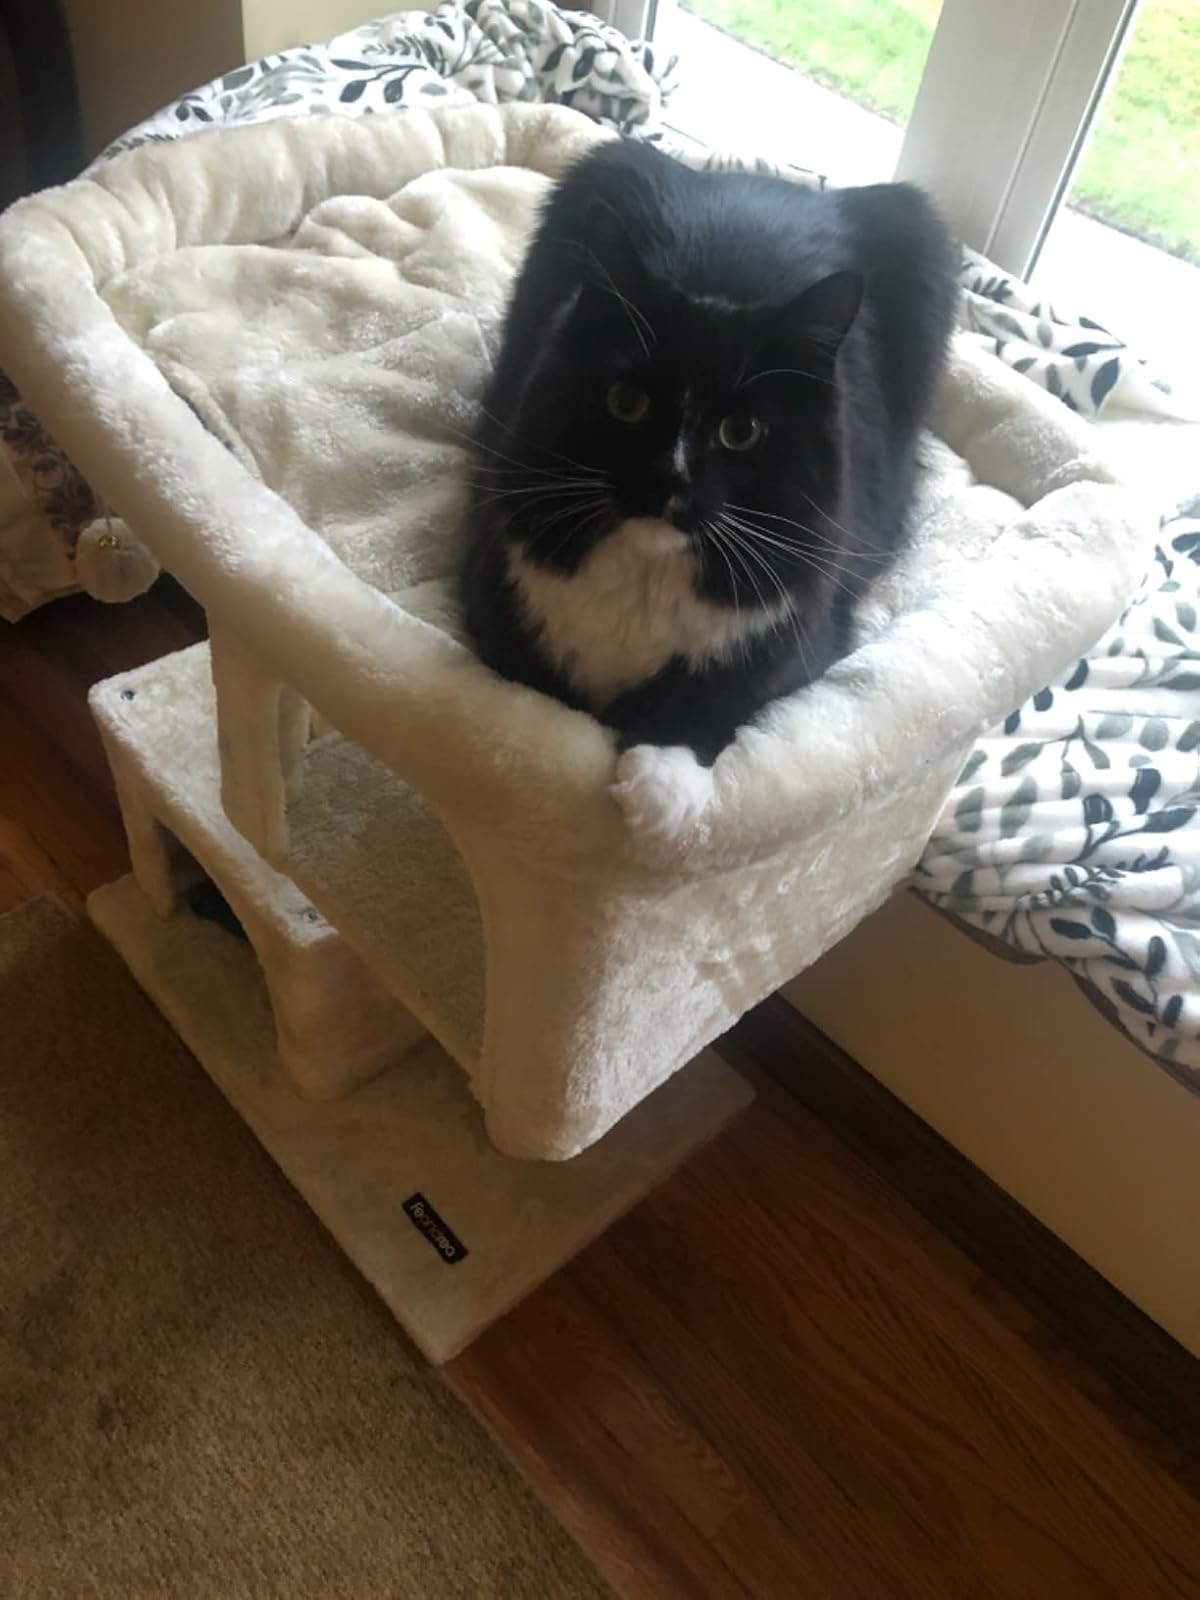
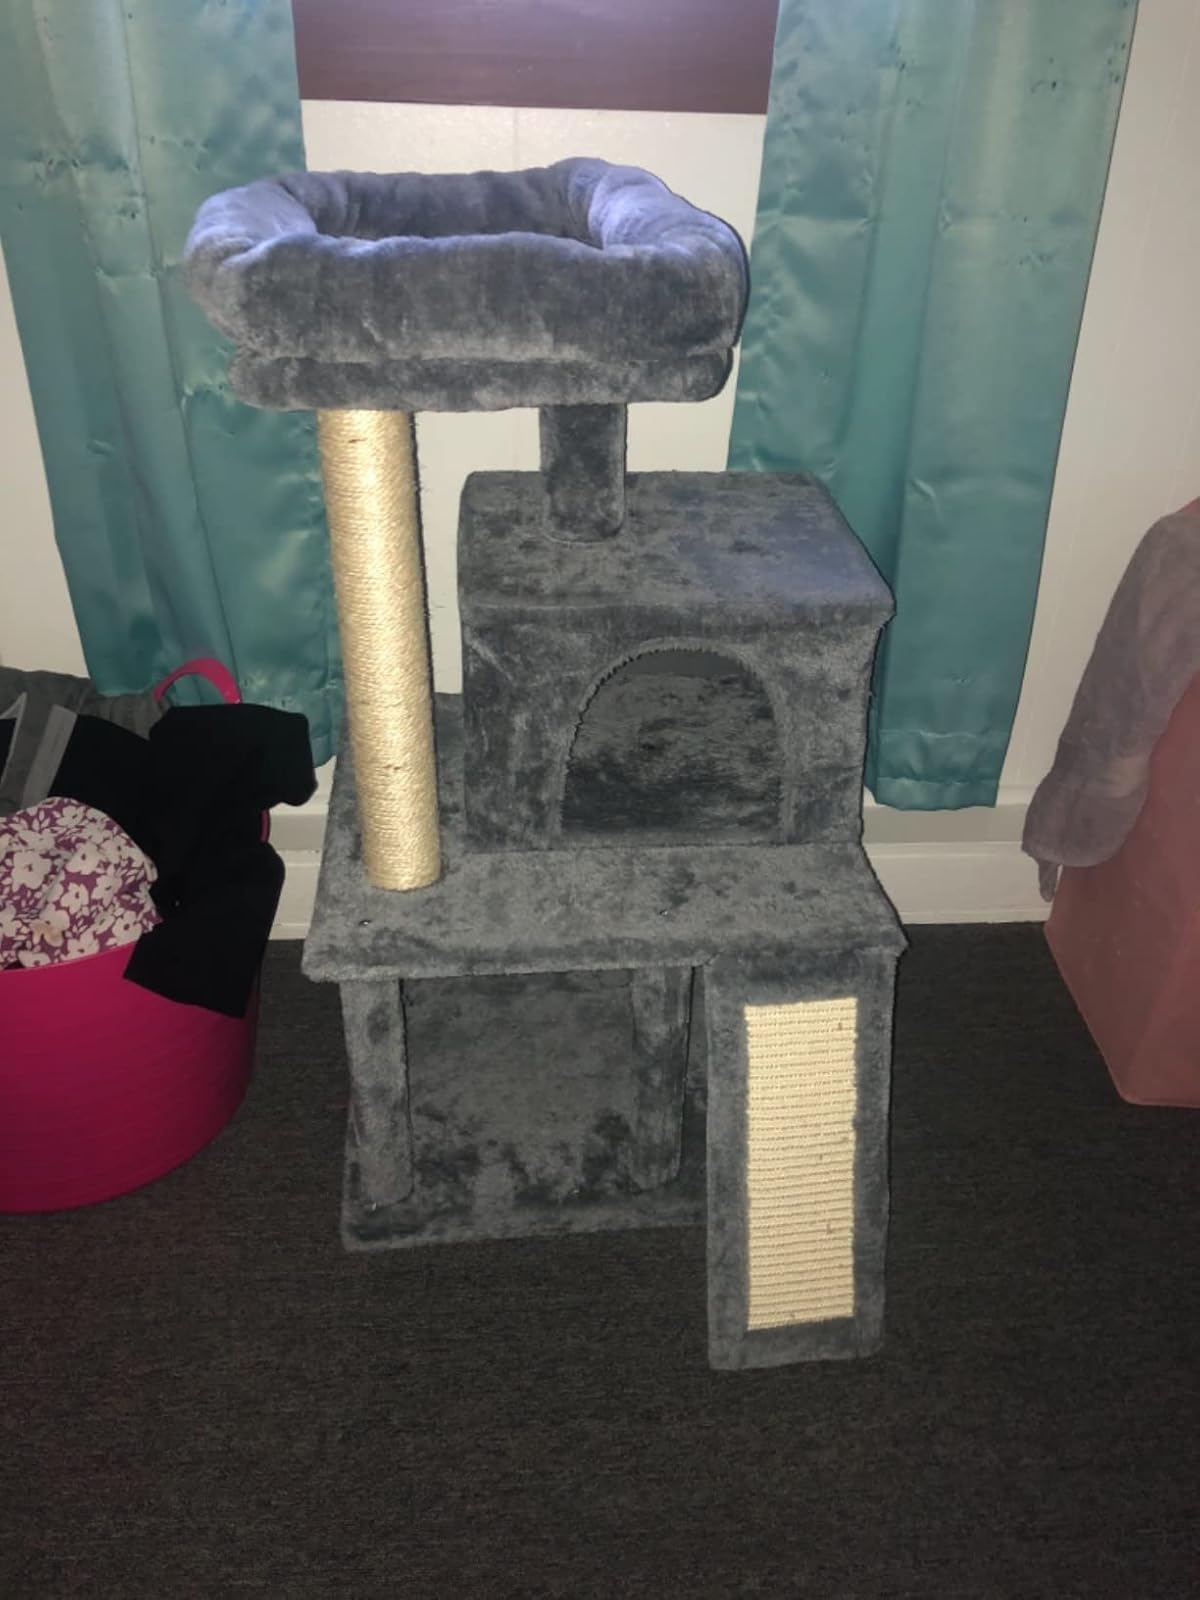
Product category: items_cat tree
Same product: no